Neomanila

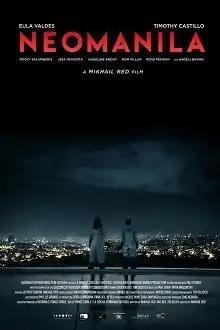
Theatrical release poster

Neomanila is a 2017 Philippine neo-noir thriller film directed and co-written by Mikhail Red. Set in modern Manila amid the war on drugs, it tells the story of Irma (Eula Valdez), a hitwoman who trains the young orphan Toto (Timothy Castillo) to become a professional assassin. It premiered at the 2017 Quezon City International Film Festival from October 20–28, before having a Philippine theatrical release on March 13, 2019. "The Hollywood Reporter" described the film as a "slick thriller".